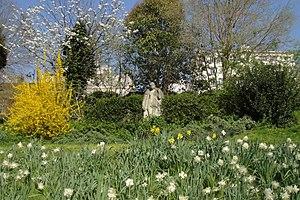
Le talus du square du Docteur-Grancher avec la statue «
.
Le square du Docteur-Grancher est un espace vert du 20ᵉ arrondissement de Paris.